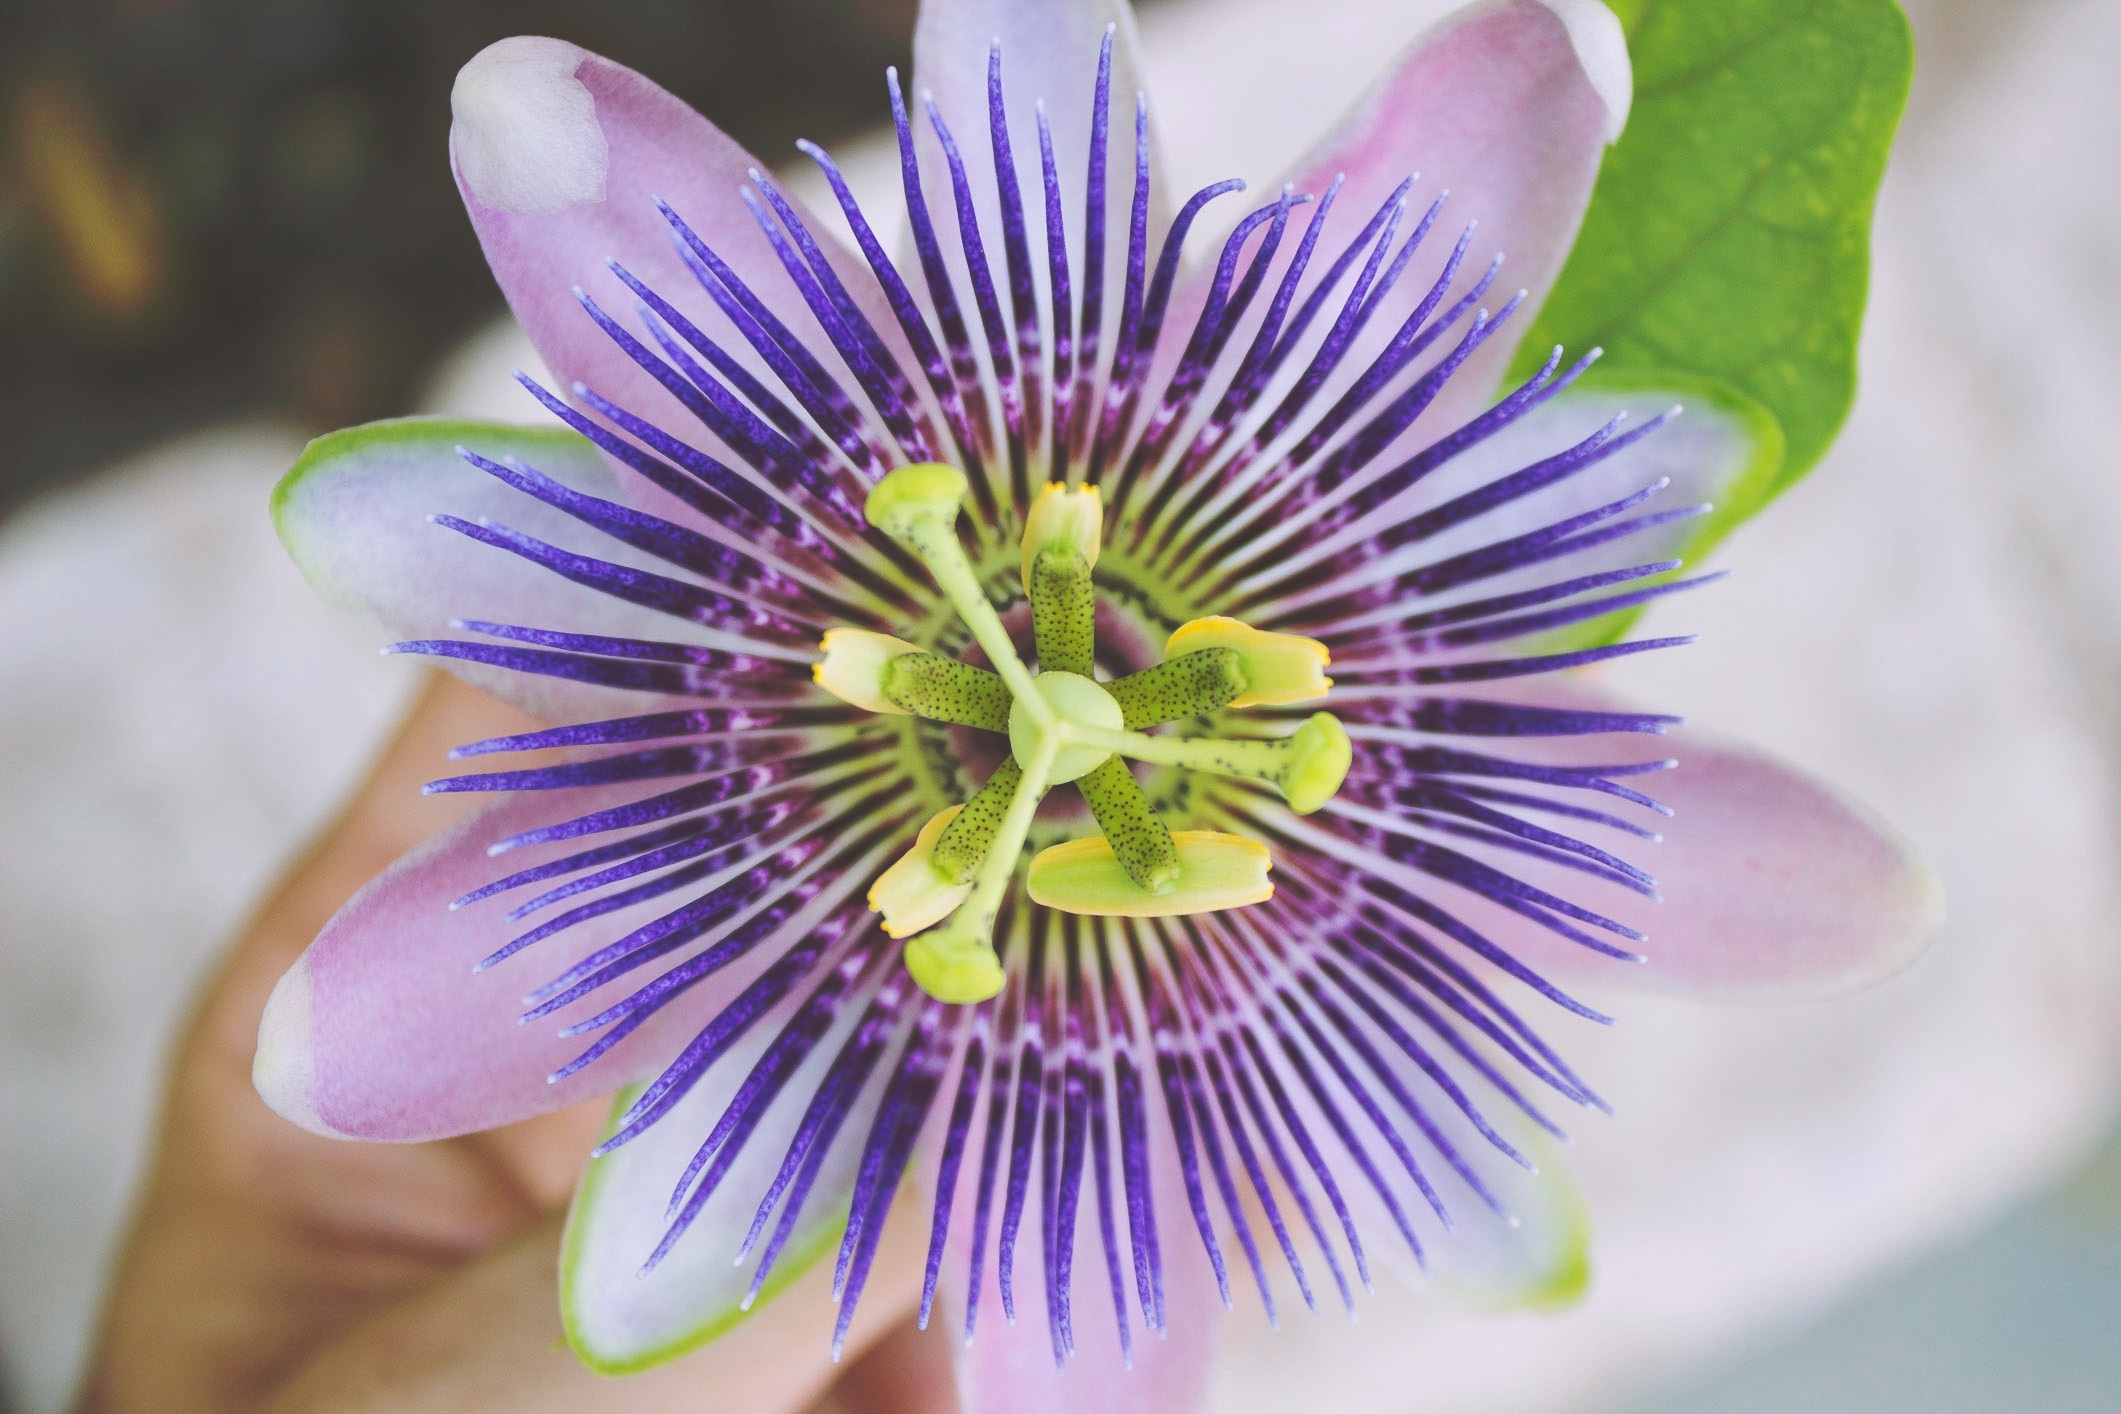
blossom, plant, photography, leaf, flower, purple, petal, summer, floral, decoration, spring, green, natural, botany, flora, wildflower, close up, decorative, passion flower, macro photography, flowering plant, land plant, passion flower family, purple passionflower